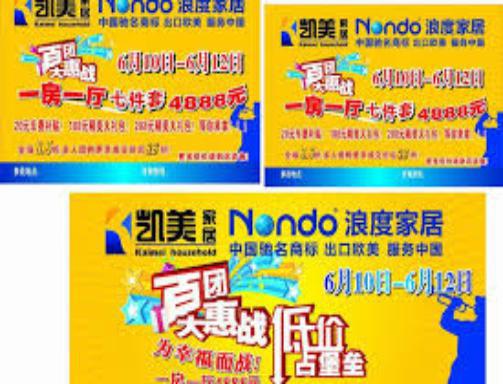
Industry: Necessities